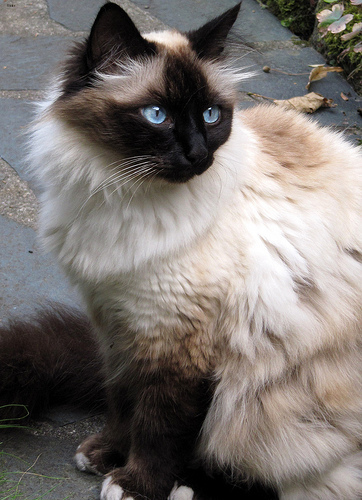
Animal: cat
Breed: Birman